Hayle

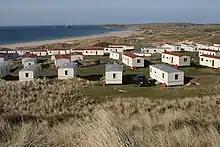
St Ives Bay Holiday Park in Hayle is one of many holiday destinations in the town, this picture features Godrevy Lighthouse

The townscape of Hayle and its historic harbour were part of the initial submission of the Cornwall and West Devon historic mining landscape World Heritage bid. On 13 July 2006 it was announced that the bid had been successful and that the Cornwall and West Devon Mining Landscape would be added to World Heritage list. The Port of Hayle was one ten areas identified within this site.